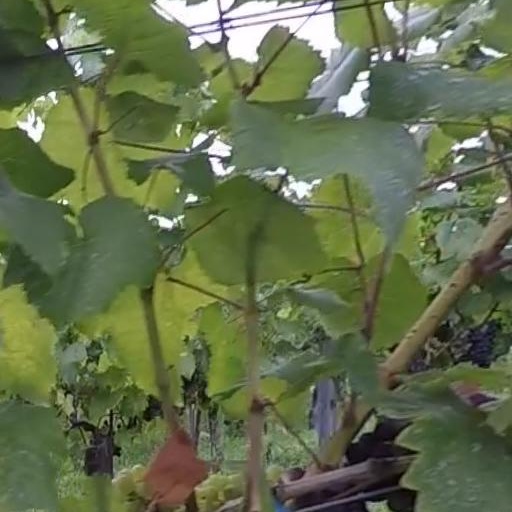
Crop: grape